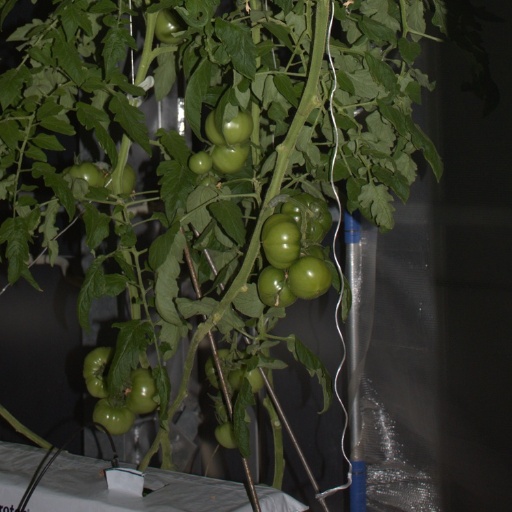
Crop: tomato